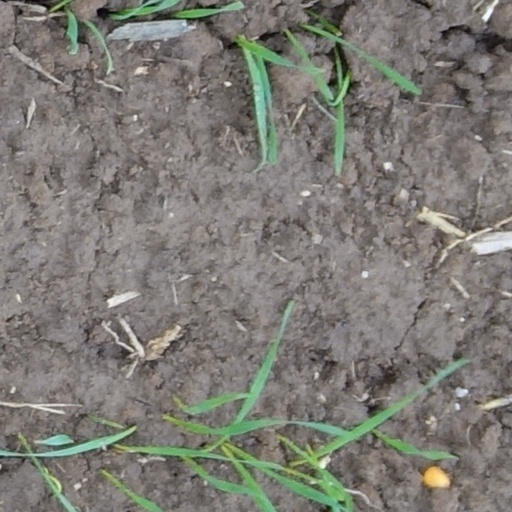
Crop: wheat